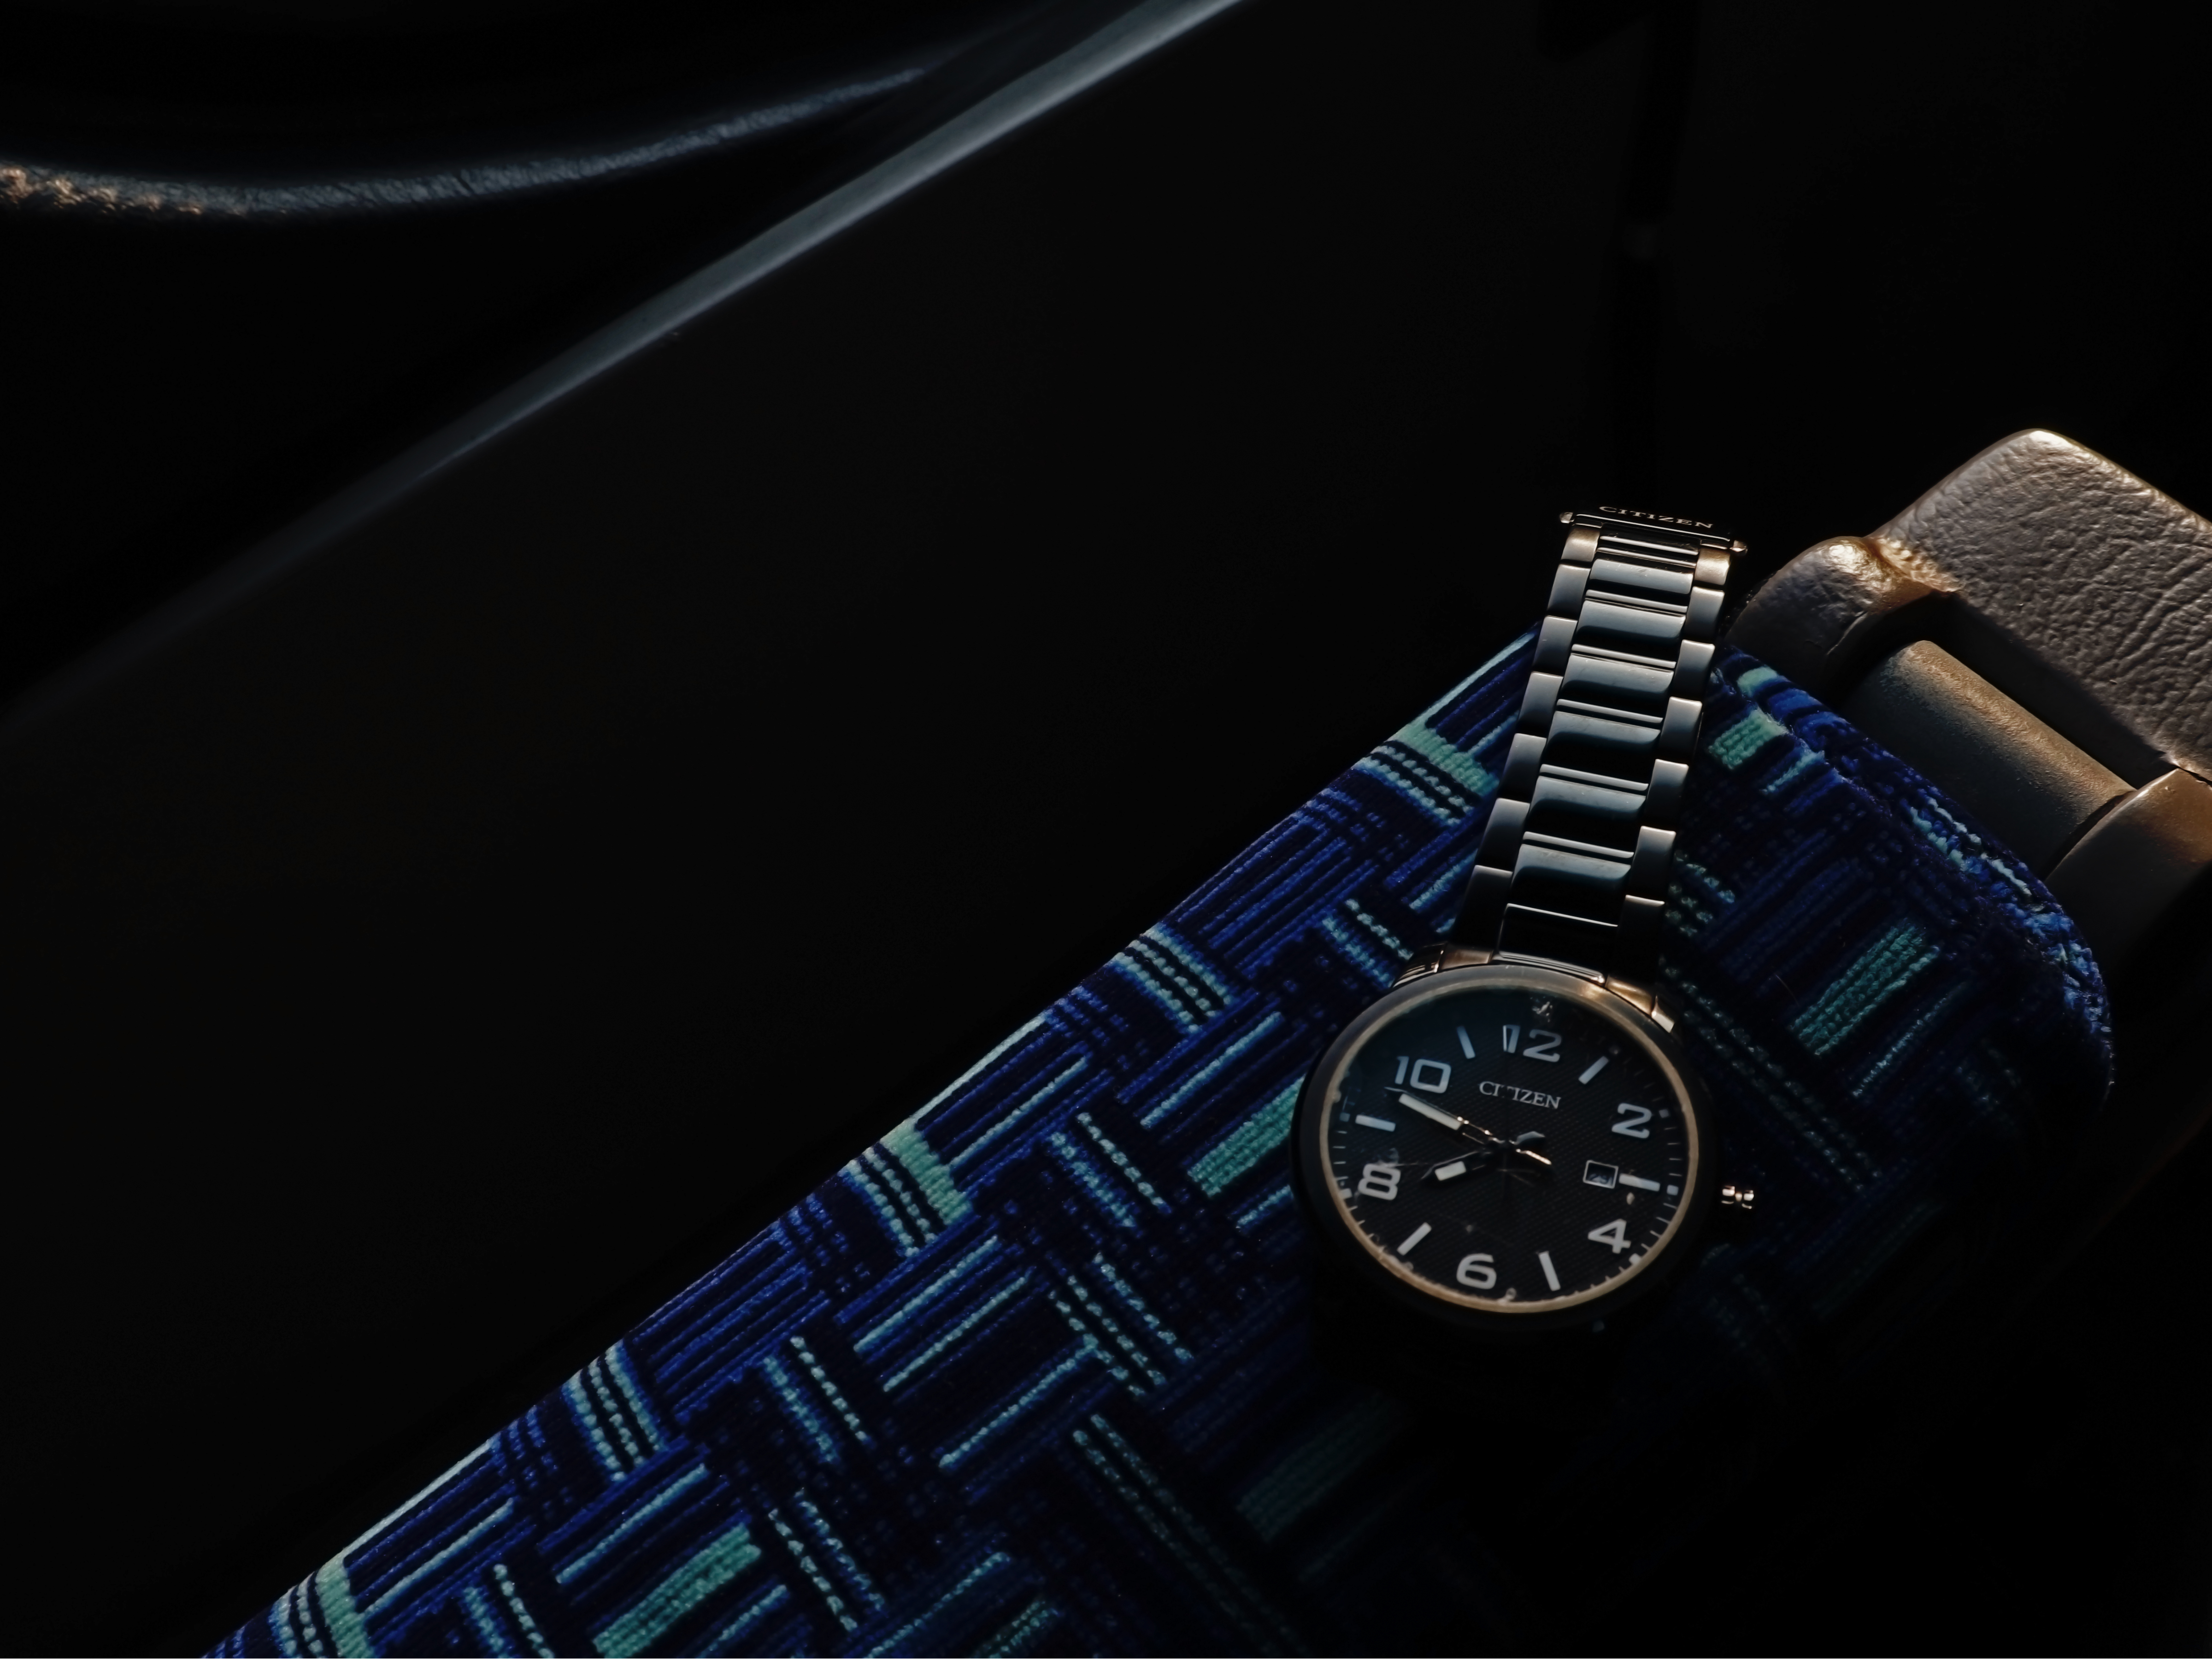
clock, Analog watch, watch, blue, watch accessory, fashion accessory, electric blue, strap, Material property, brand, metal, jewellery, still life photography, darkness